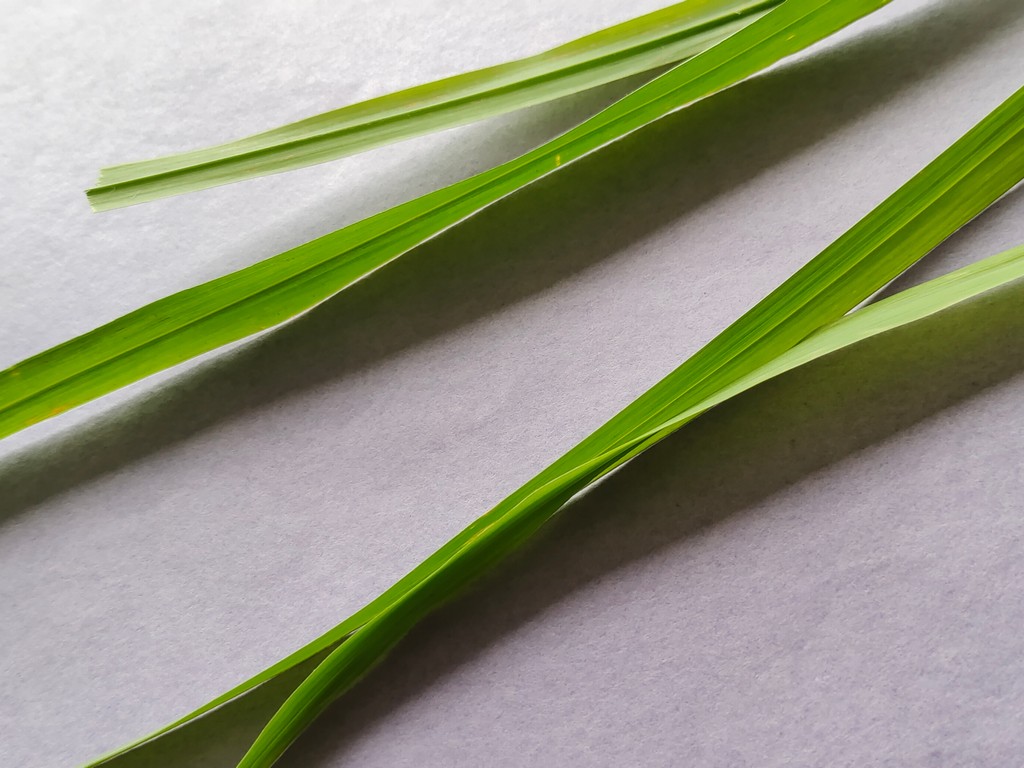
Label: Healthy